Asturica Augusta

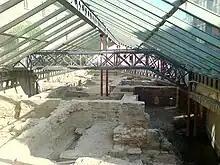
Partial view of the house

It is located in the southeastern end of the city and is one of the most important domestic complexes excavated in Astorga. The quality of the materials used, the variety of pavements ("opus signinum, opus spicatum, opus tesselatum") and the mural painting on the walls are noteworthy. It also had a thermal complex consisting of a "caldarium, tepidarium and frigidarium".